Flag of China

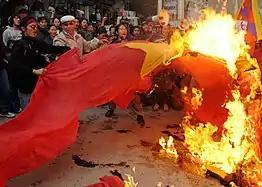
Chinese flag being burned at a pro-Tibet protest

Flag desecration is prohibited in China. The penal code provides for imprisonment up to three years, criminal detention, public surveillance, or deprivation of political rights for "whoever desecrates the National Flag or the National Emblem of the People's Republic of China by intentionally burning, mutilating, scrawling on, defiling or trampling upon it in a public place". Some Taiwanese groups have burned the Chinese flag in protest of the PRC government.